Volvo 200 Series

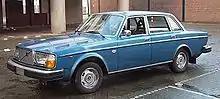

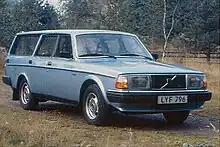
European-spec 245 GL estate, 1981–82 model; Scandinavia: 1981–84

For 1980, the 240 GT and GLE were dropped from most markets, as well as the 265 GLE. In the UK and Australia the 265 GLE was available until 1985 (now badged "260"). The new GLT model which replaced GT and GLE had the GT's fuel injected 2.3-liter engine with manual transmission (sedan only), or the 260's 2.7-liter V6 with in station wagons or in automatic-equipped sedans.